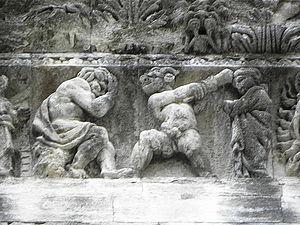
Égyptien frappant un Israélite devant Moïse. Détail de la frise sculptée de la façade occidentale de la cathédrale Notre-Dame et Saint-Castor de Nîmes (30). This building is classé au titre des Monuments Historiques. It is indexed in the Base Mérimée, a database of architectural heritage maintained by the French Ministry of Culture,